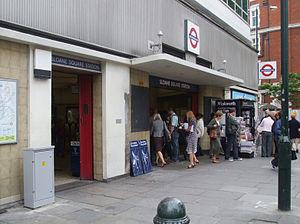
La Circle line est une ligne du métro de Londres. Inaugurée en 1884, elle est empruntée par environ 73 millions de passagers par an. Elle est représentée en jaune sur le plan du métro.